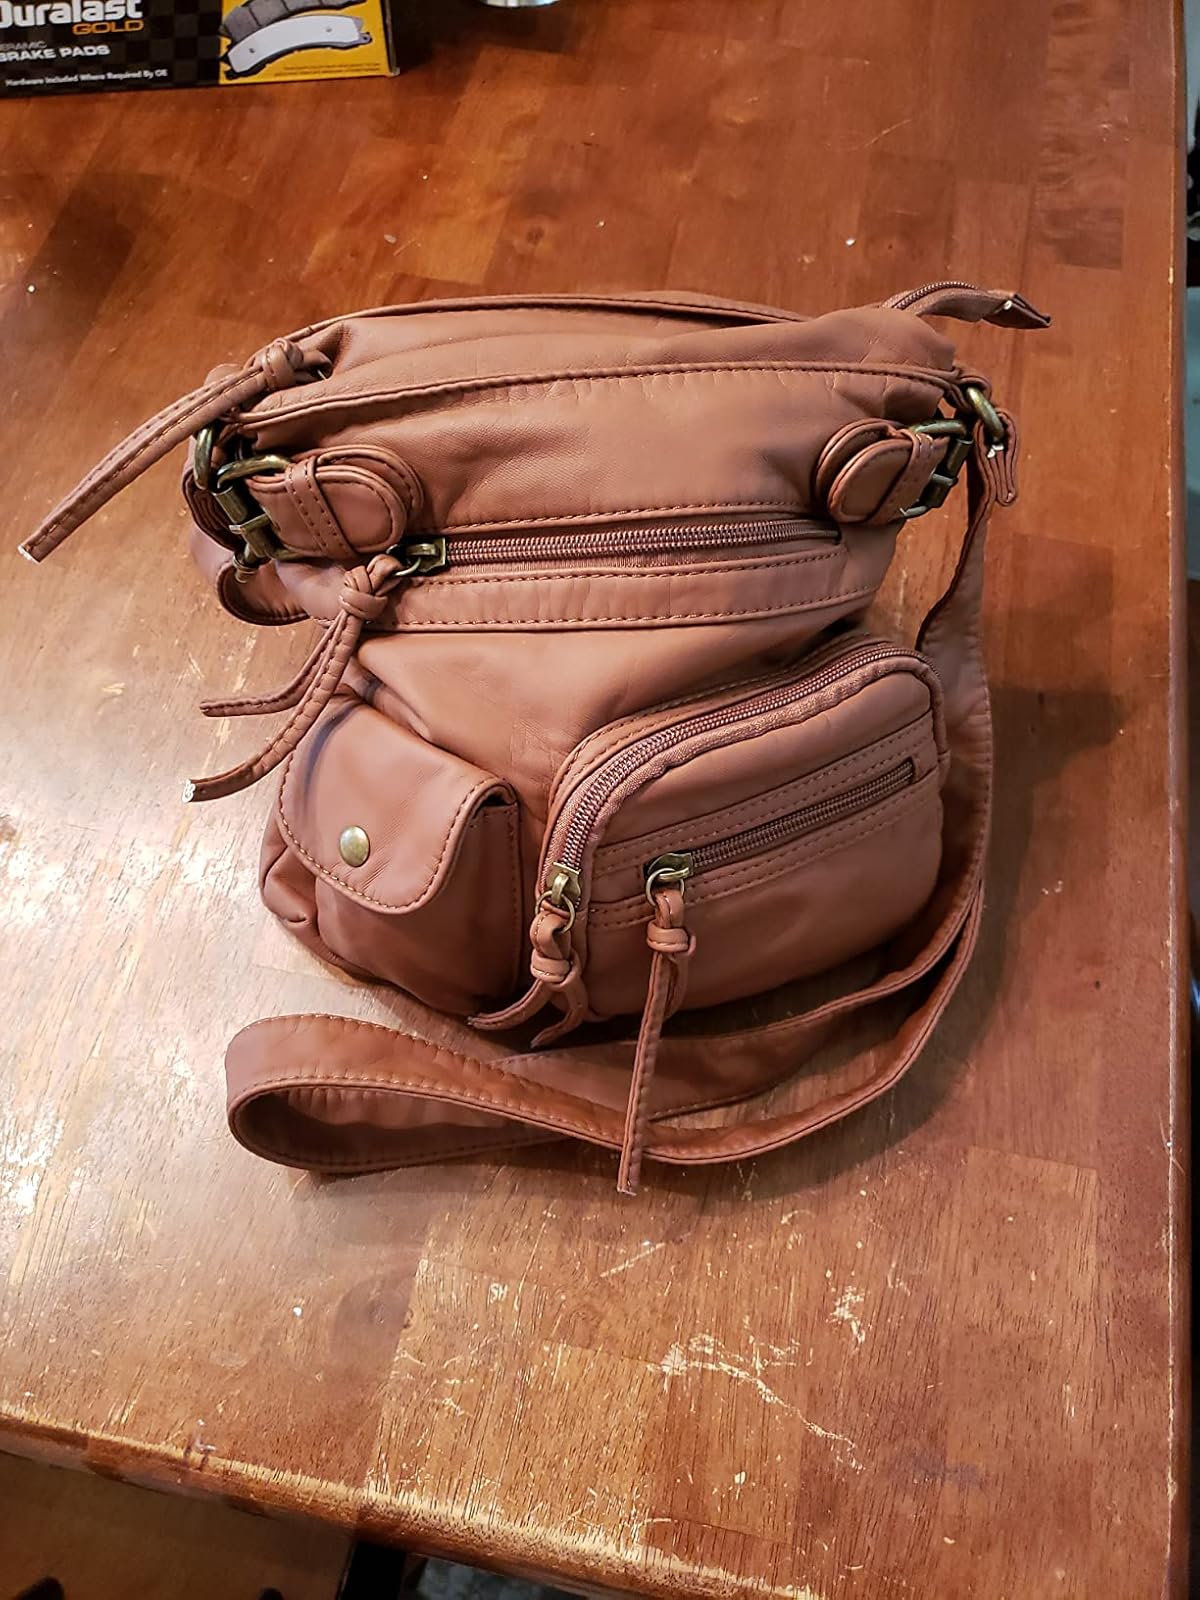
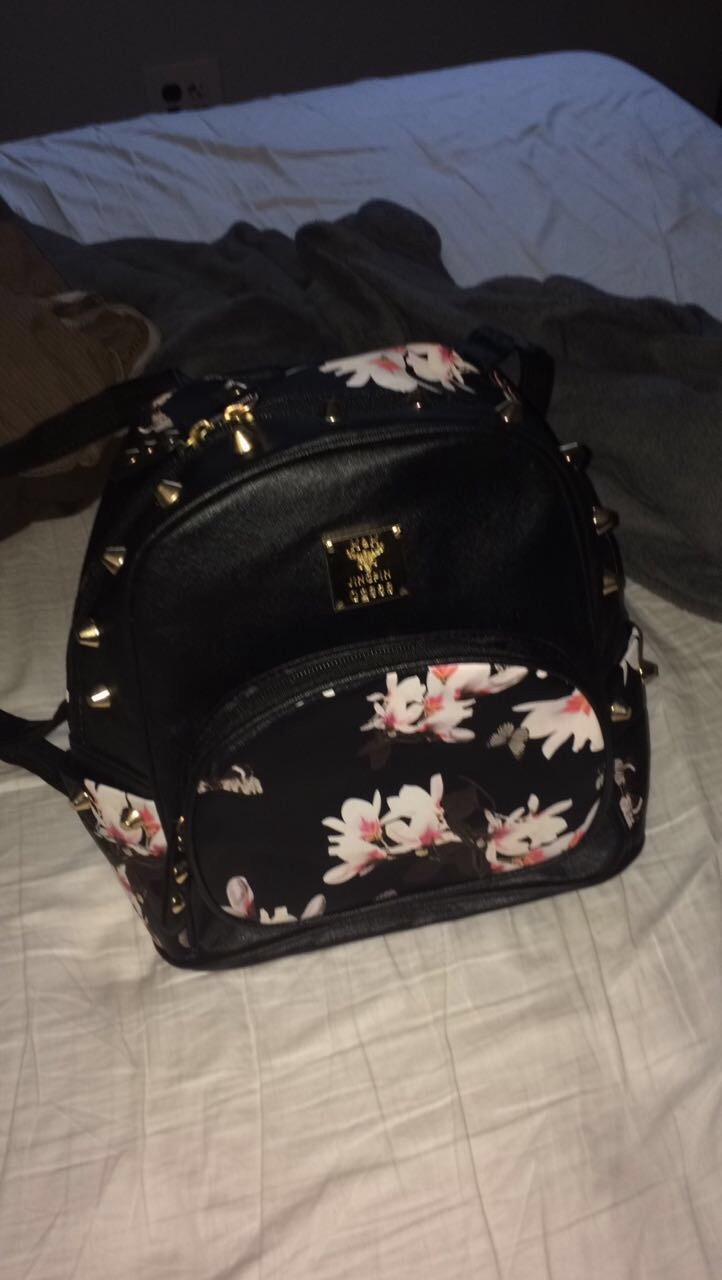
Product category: accessories_handbag
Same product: no